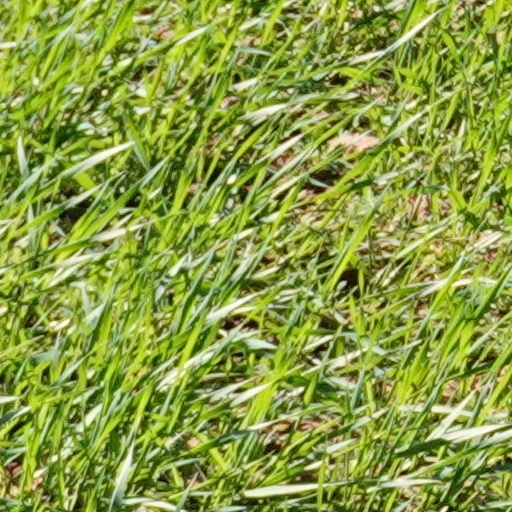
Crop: wheat